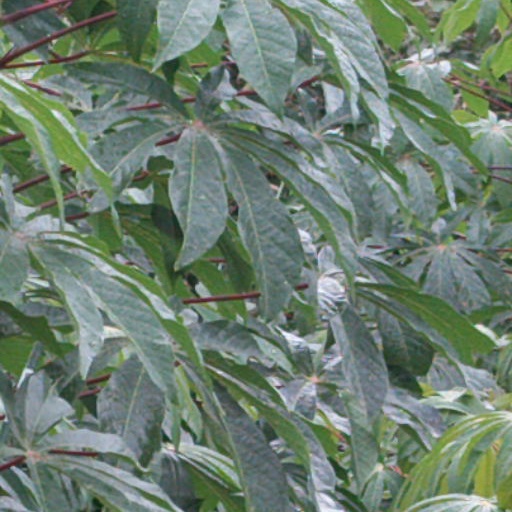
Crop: cassava